Gleb Shishmaryov

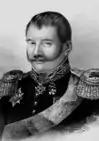
Gleb Shishmaryov

Gleb Semyonovich Shishmaryov (1781 - November 3, 1835, Saint Petersburg) was a rear admiral of the Imperial Russian Navy. He is reputed for having surveyed the then little-known coast of Alaska as navigator. In 1815–1818 he accompanied Otto von Kotzebue on his voyage to Alaska and around the world.